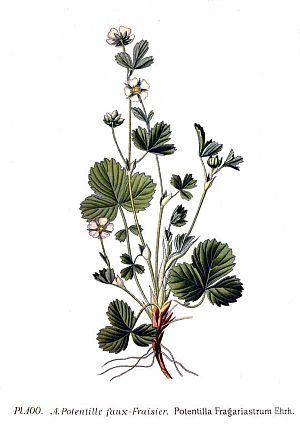
La Potentille faux fraisier ou Potentille stérile, parfois appelée Fraiserat ou Fraisier stérile est une espèce de plantes vivaces de la famille des Rosaceae ressemblant aux fraisiers.